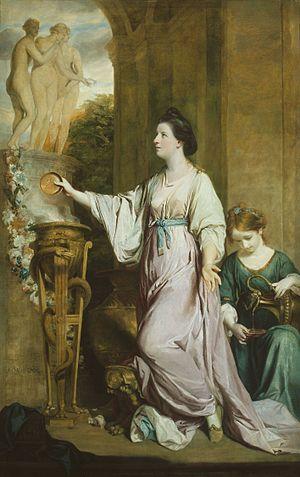
Lady Sarah Lennox fut la plus célèbre des sœurs Lennox, filles de Charles Lennox.